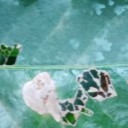
Label: Miner